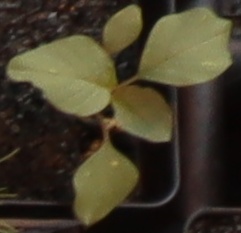
Label: Redroot Pigweed